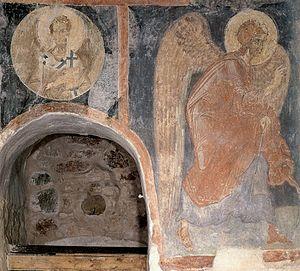
L'église de la Nativité-du-Christ-sur-le-cimetière ou église de la Nativité-du-Christ-sur-le-champ-rouge est un édifice religieux de Veliki Novgorod de la fin du XIVᵉ siècle, situé à Okolny Gorod, au cimetière de la Nativité du Christ, à l'est de la ville, près de la rue du ruisseau Fiodorovski. Elle a été construite en 1381-1382. L'église présente encore un ensemble de belles fresques créées par des artistes invités à Novgorod. Ces fresques présentent une proximité de style avec celles de l'école moravienne en Serbie. Actuellement l'église est utilisée comme musée.